Sizewell

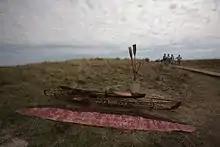
Monument to 32 "Engelandvaarders" on Sizewell beach

The beach at Sizewell was the landing site of Henri Peteri and his brother Willem in September 1941. The brothers left the Dutch town of Katwijk in a collapsible canoe on a journey that took 56 hours. Those who escaped occupied Holland were known as "Engelandvaarders". About 1,700 "Engelandvaarders" reached England, including about 200 who crossed the North Sea; 32 men tried to make a canoe trip like the Peteri brothers, but only eight succeeded in reaching the English coast.